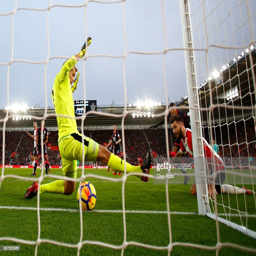
football player scores his sides first goal during the match .